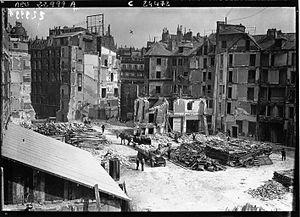
L'achèvement du percement du boulevard Haussmann dans le 9e arrondissement de Paris.
Les transformations de Paris sous le Second Empire, ou travaux haussmanniens, constituent une modernisation d'ensemble de la capitale française menée à bien de 1853 à 1870 par Napoléon III et le préfet de la Seine, le baron Haussmann.
Le boulevard Haussmann est une voie parisienne qui traverse les 8ᵉ et 9ᵉ arrondissements de Paris.